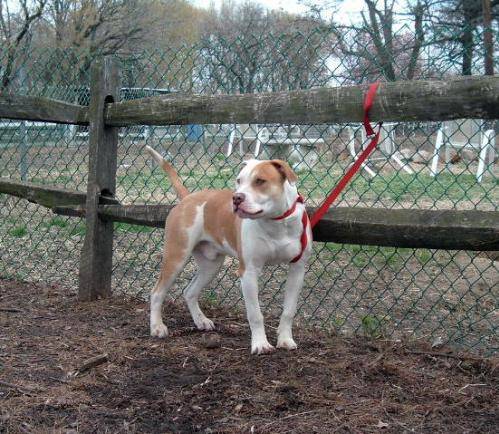
Label: dog